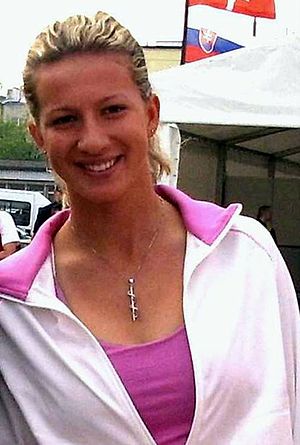
Marta Domachowska
Marta Domachowska er en kvindelig professionel tennisspiller fra Polen.